List of Battlecross concert tours and performances

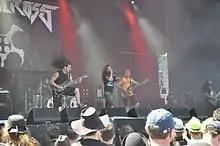
Battlecross at Rock am Ring 2014

In early 2014, Battlecross set off for their first overseas tour, opening up for Killswitch Engage, Trivium and Miss May I in the United Kingdom and Mainland Europe. Again, the band earned praise from the European press for a performance 'so full of confidence and conviction with metal anthems that belonged in venues of this size'.